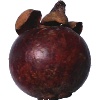
Label: Mangostan 1